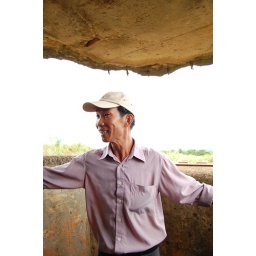
dit is onze gids in de DMZ hier staan we in de enige overgebleven militairy base van de amerikanen.